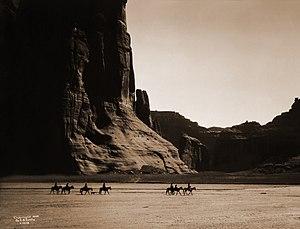
E. S. Curtis (1904). Canyon De Chelly. Sept cavaliers et un chien cheminent sur fond des falaises du canyon.